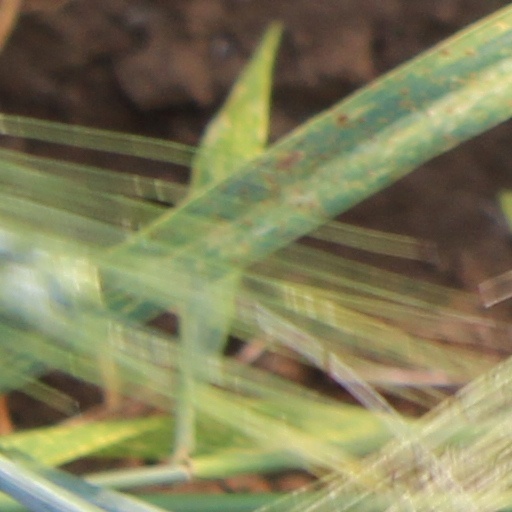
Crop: wheat